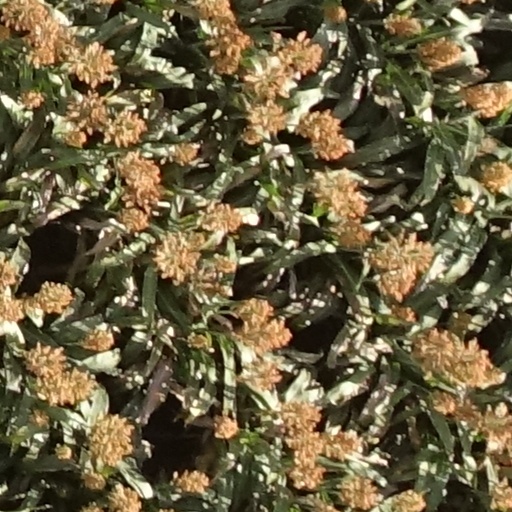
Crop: sorghum